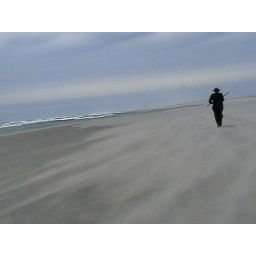
The light colour of the beach is sand being whipped up by the wind and heading north up the spit.